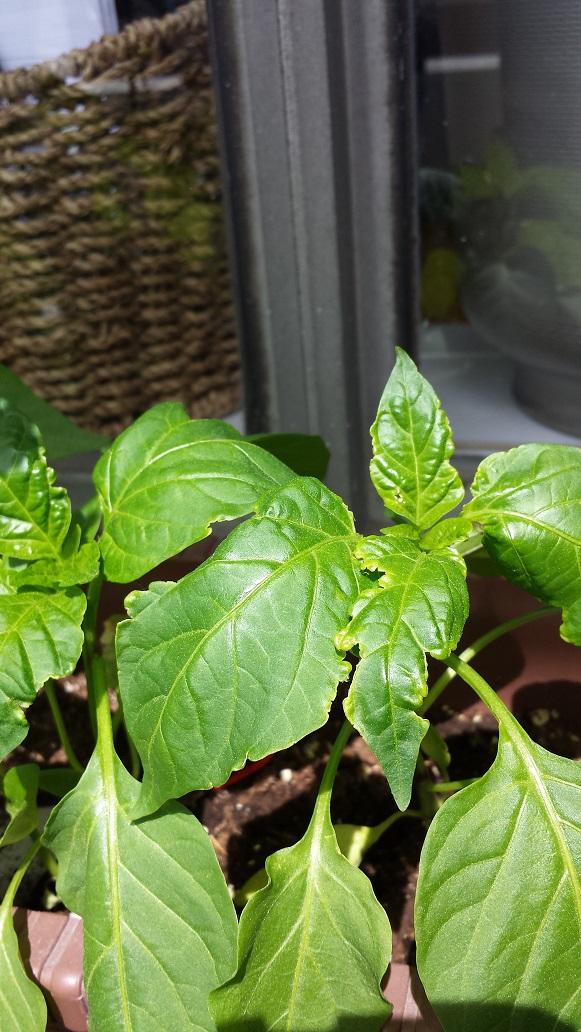
Labels: Bell_pepper leaf, Bell_pepper leaf, Bell_pepper leaf, Bell_pepper leaf, Bell_pepper leaf, Bell_pepper leaf, Bell_pepper leaf, Bell_pepper leaf